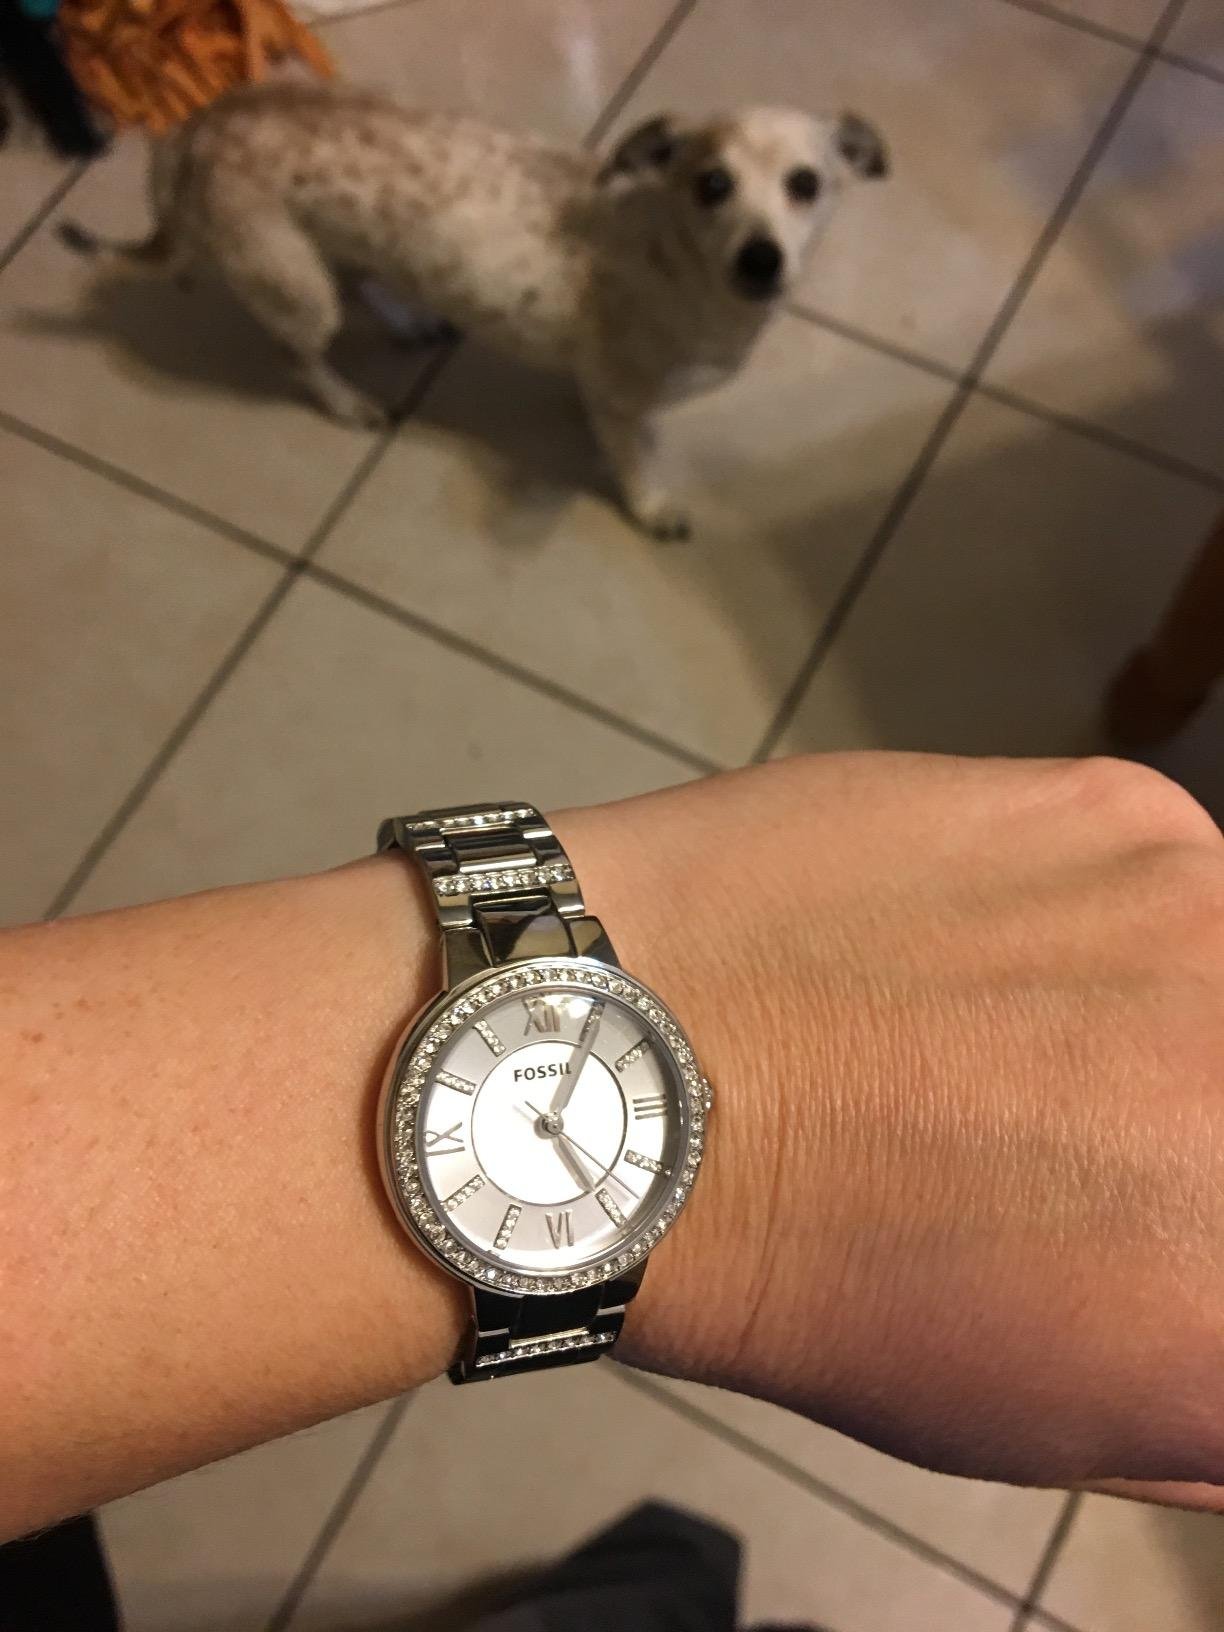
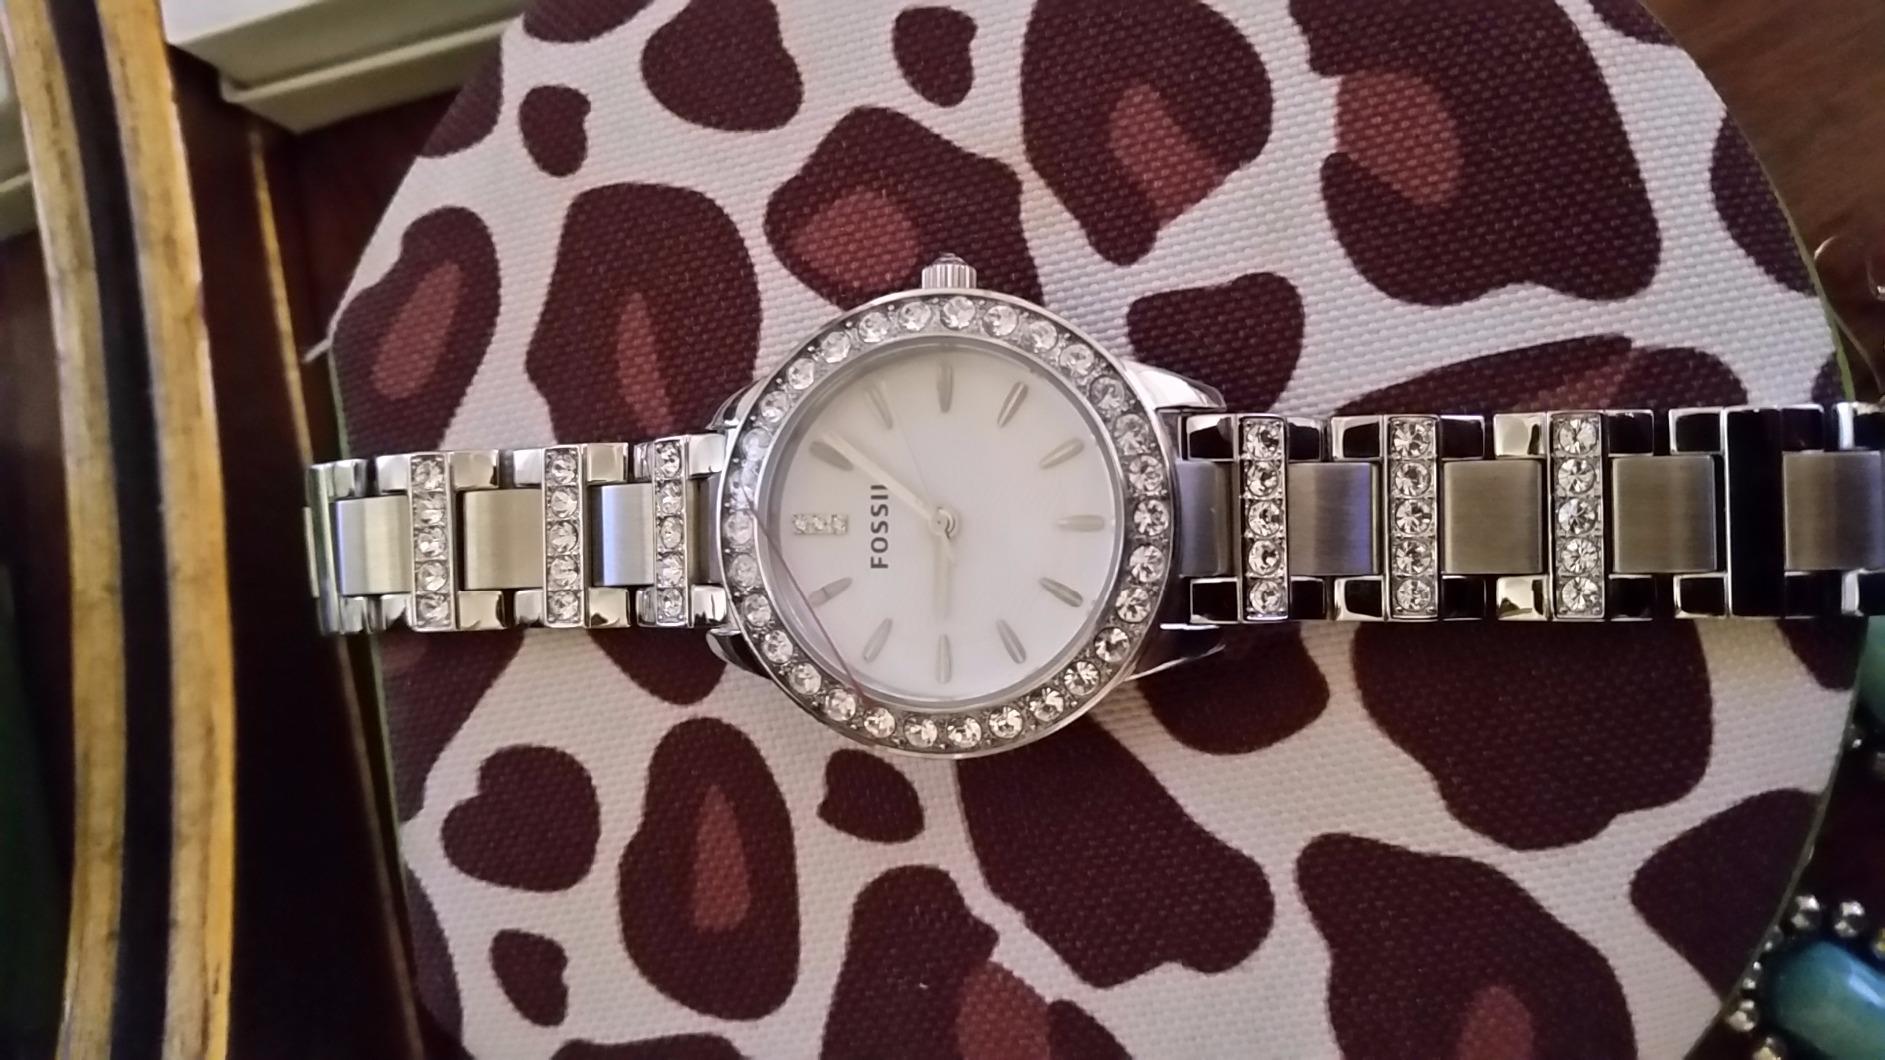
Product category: accessories_watch
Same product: no